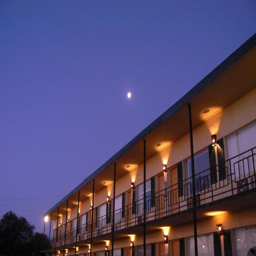
full moon over accommodation type